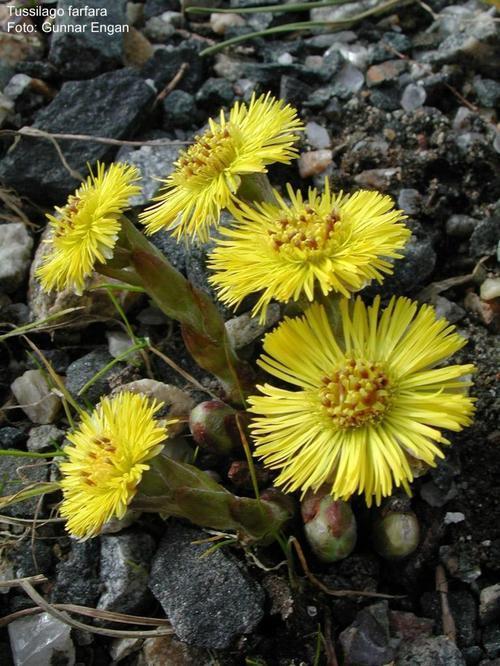
Flower: Coltsfoot